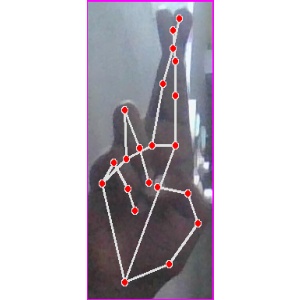
अक्षर: र